Georg Fayer

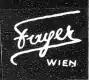

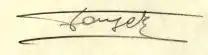

Georg Fayer (1892 – 5 November 1950) was an Austrian photographer of Hungarian origin. His daughter is artist and photographer .